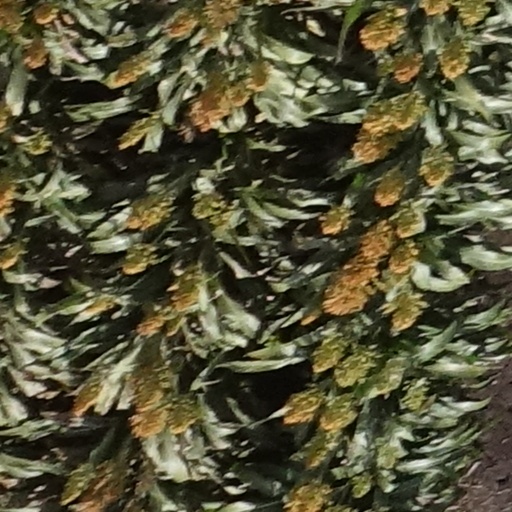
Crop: sorghum